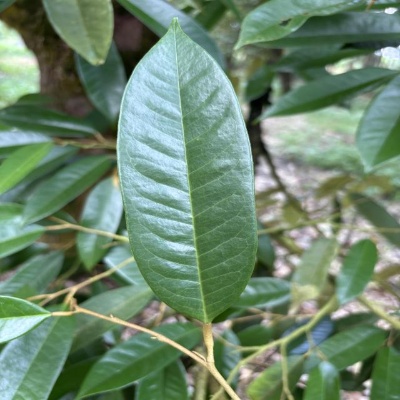
Label: Leaf_Healthy